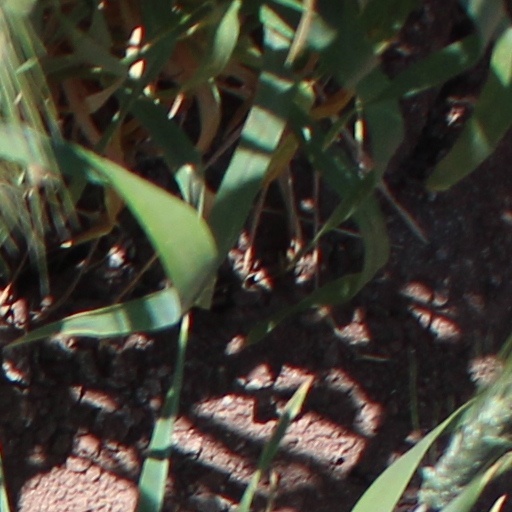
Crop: wheat